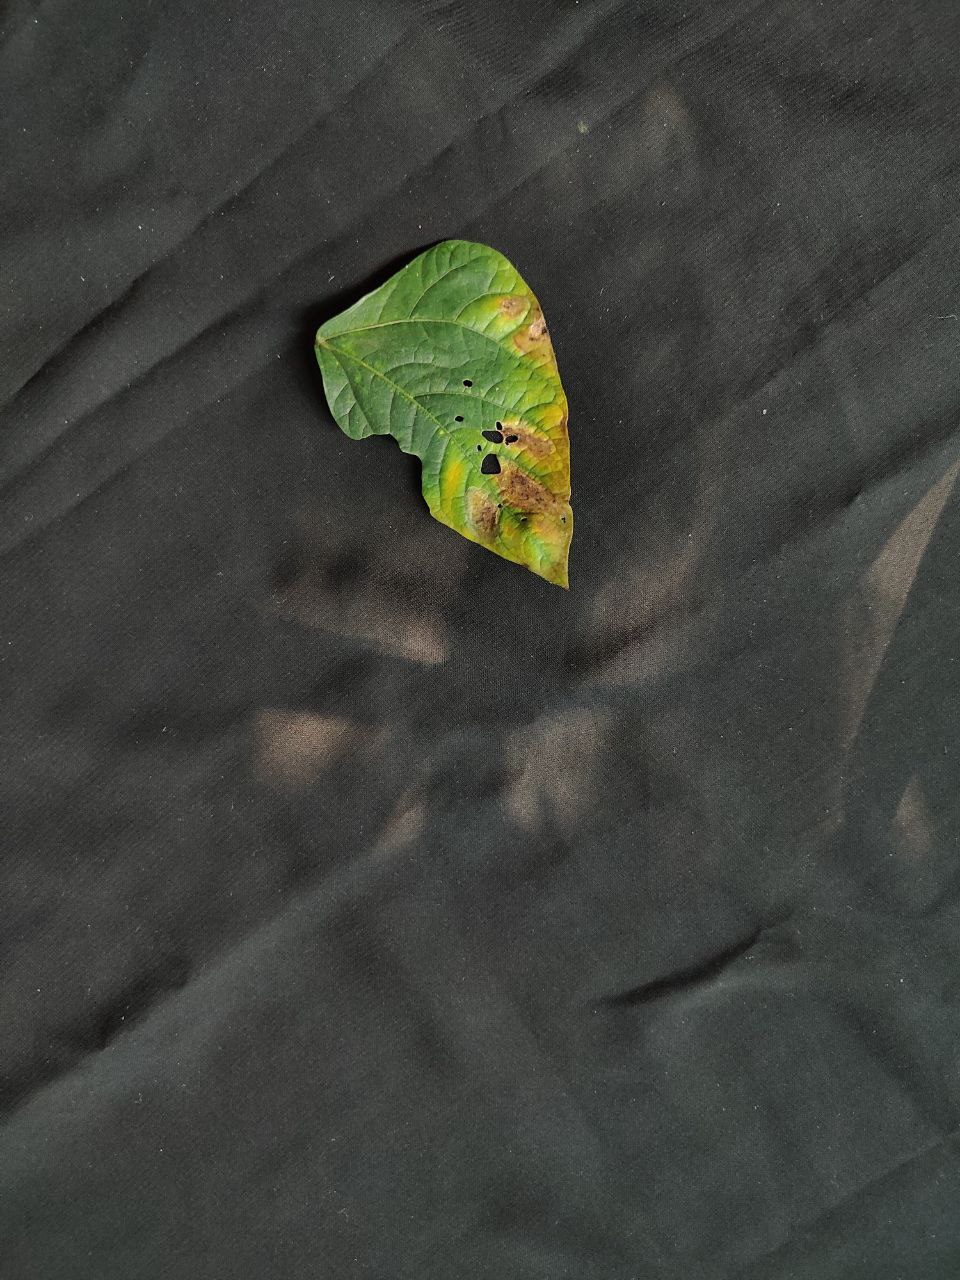
Crop: cowpea
Leaf condition: Bacterial wilt